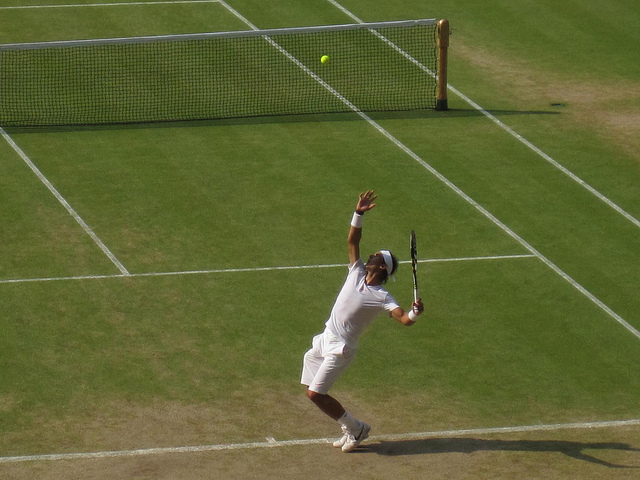
người đàn ông đang trong tư thế phát bóng cao